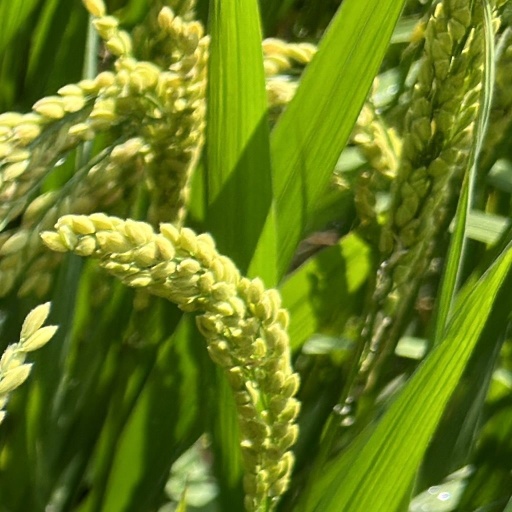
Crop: rice